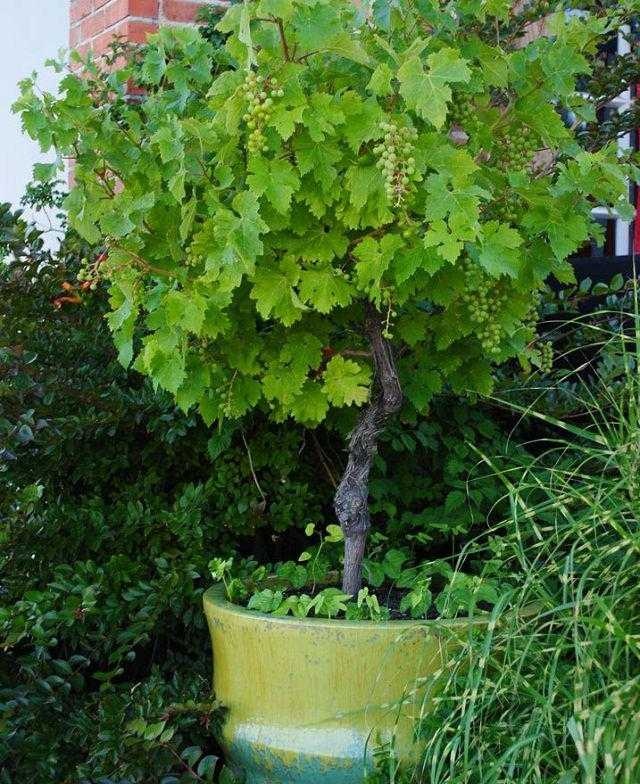
Label: Grapes